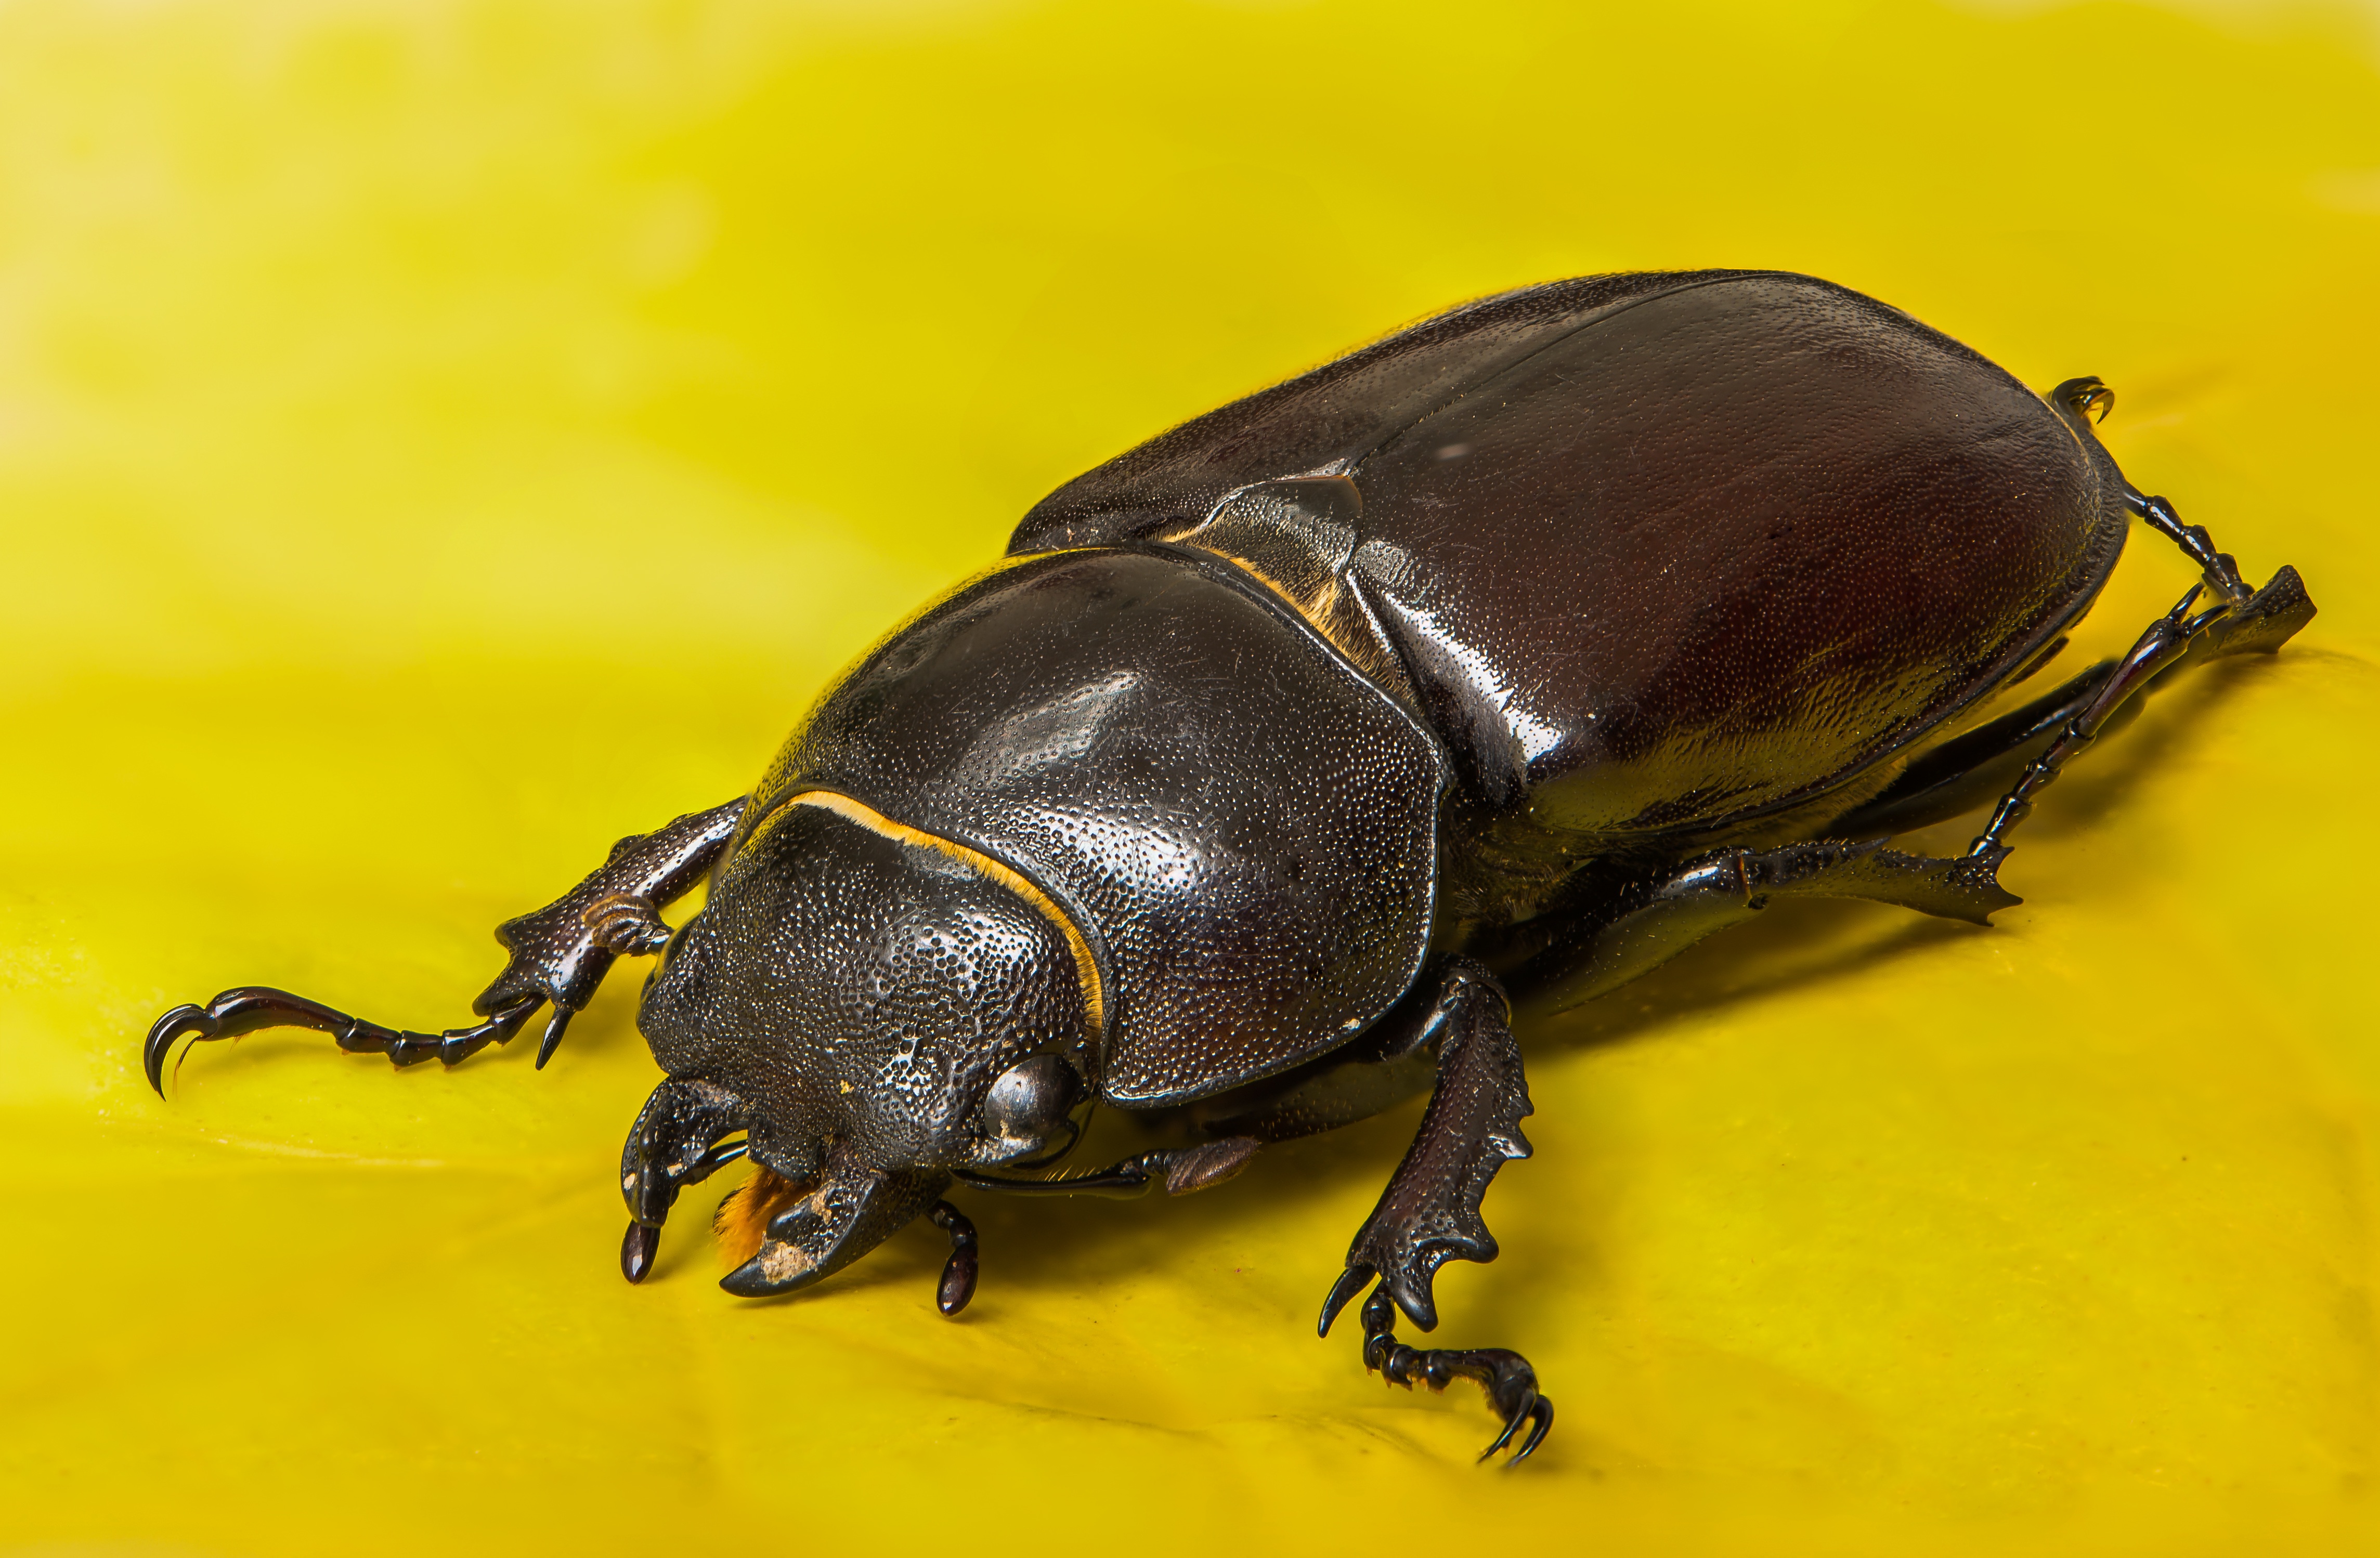
female, insect, macro, yellow, fauna, invertebrate, close up, beetle, weevil, macro photography, arthropod, leaf beetle, lucane kite, nocturnal insect, dung beetle, scarabs, japanese rhinoceros beetle